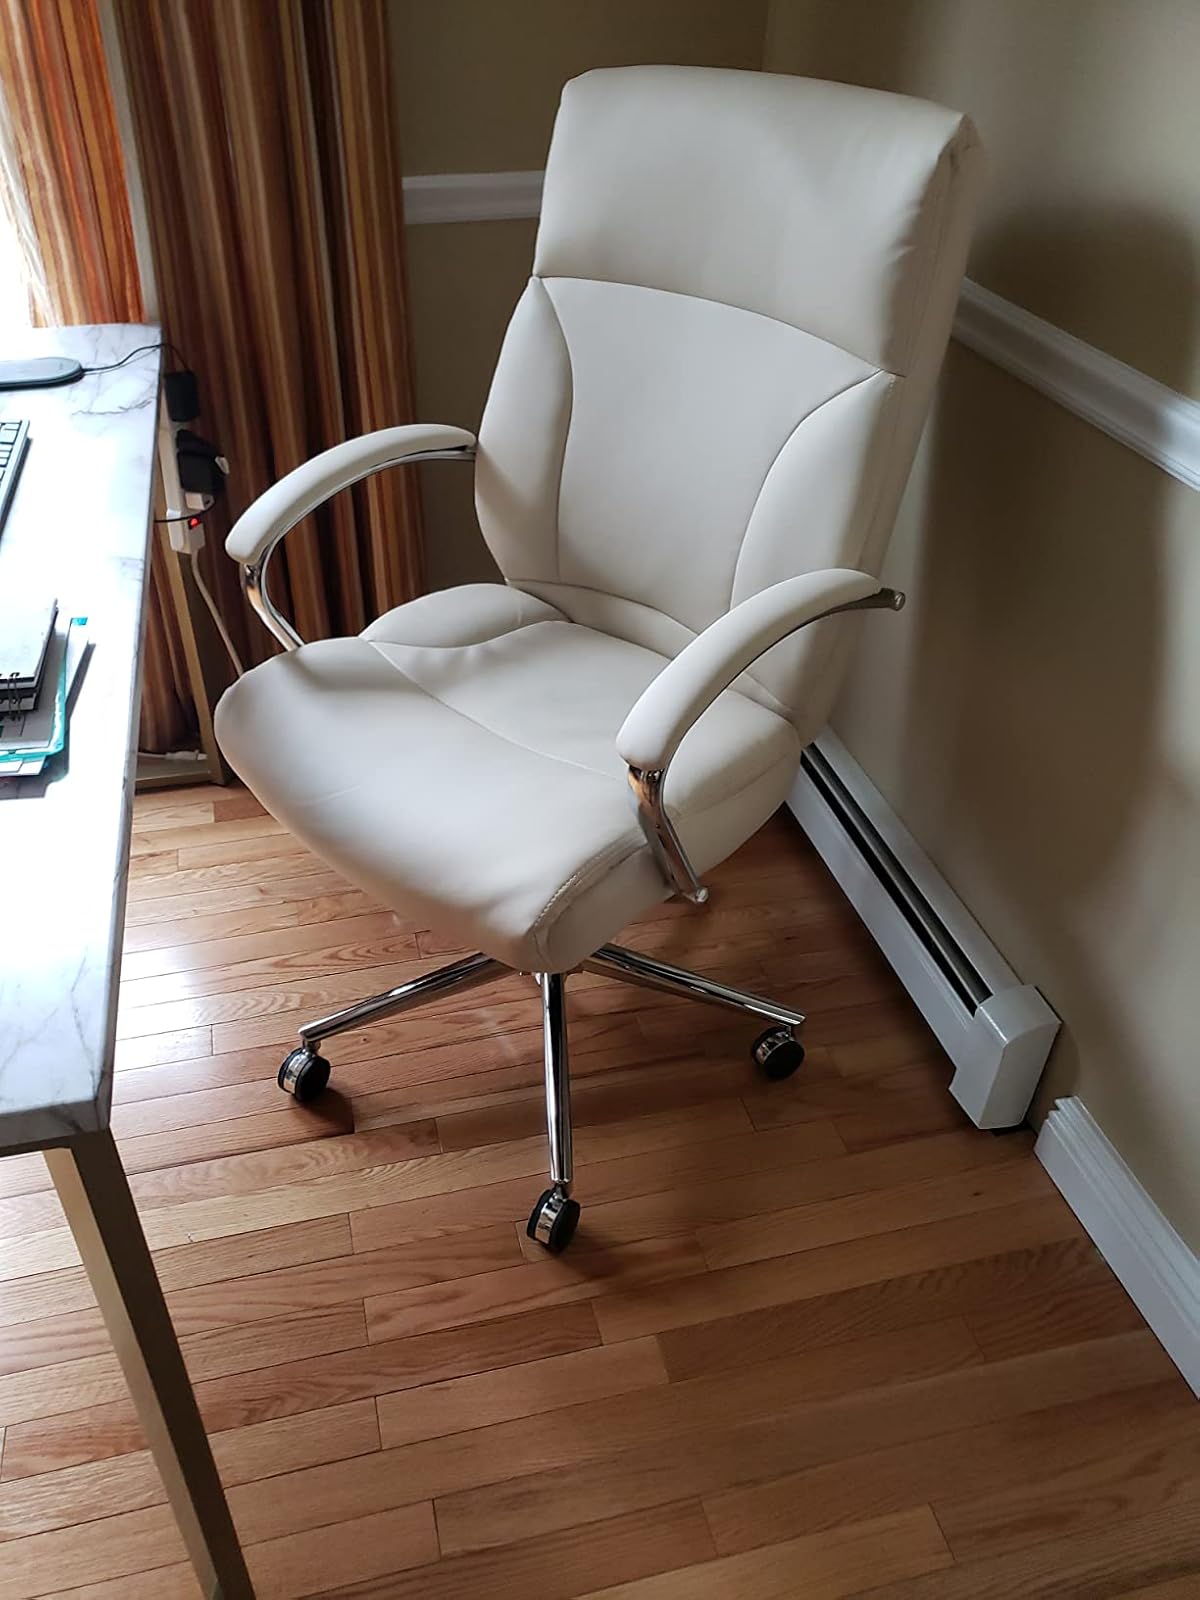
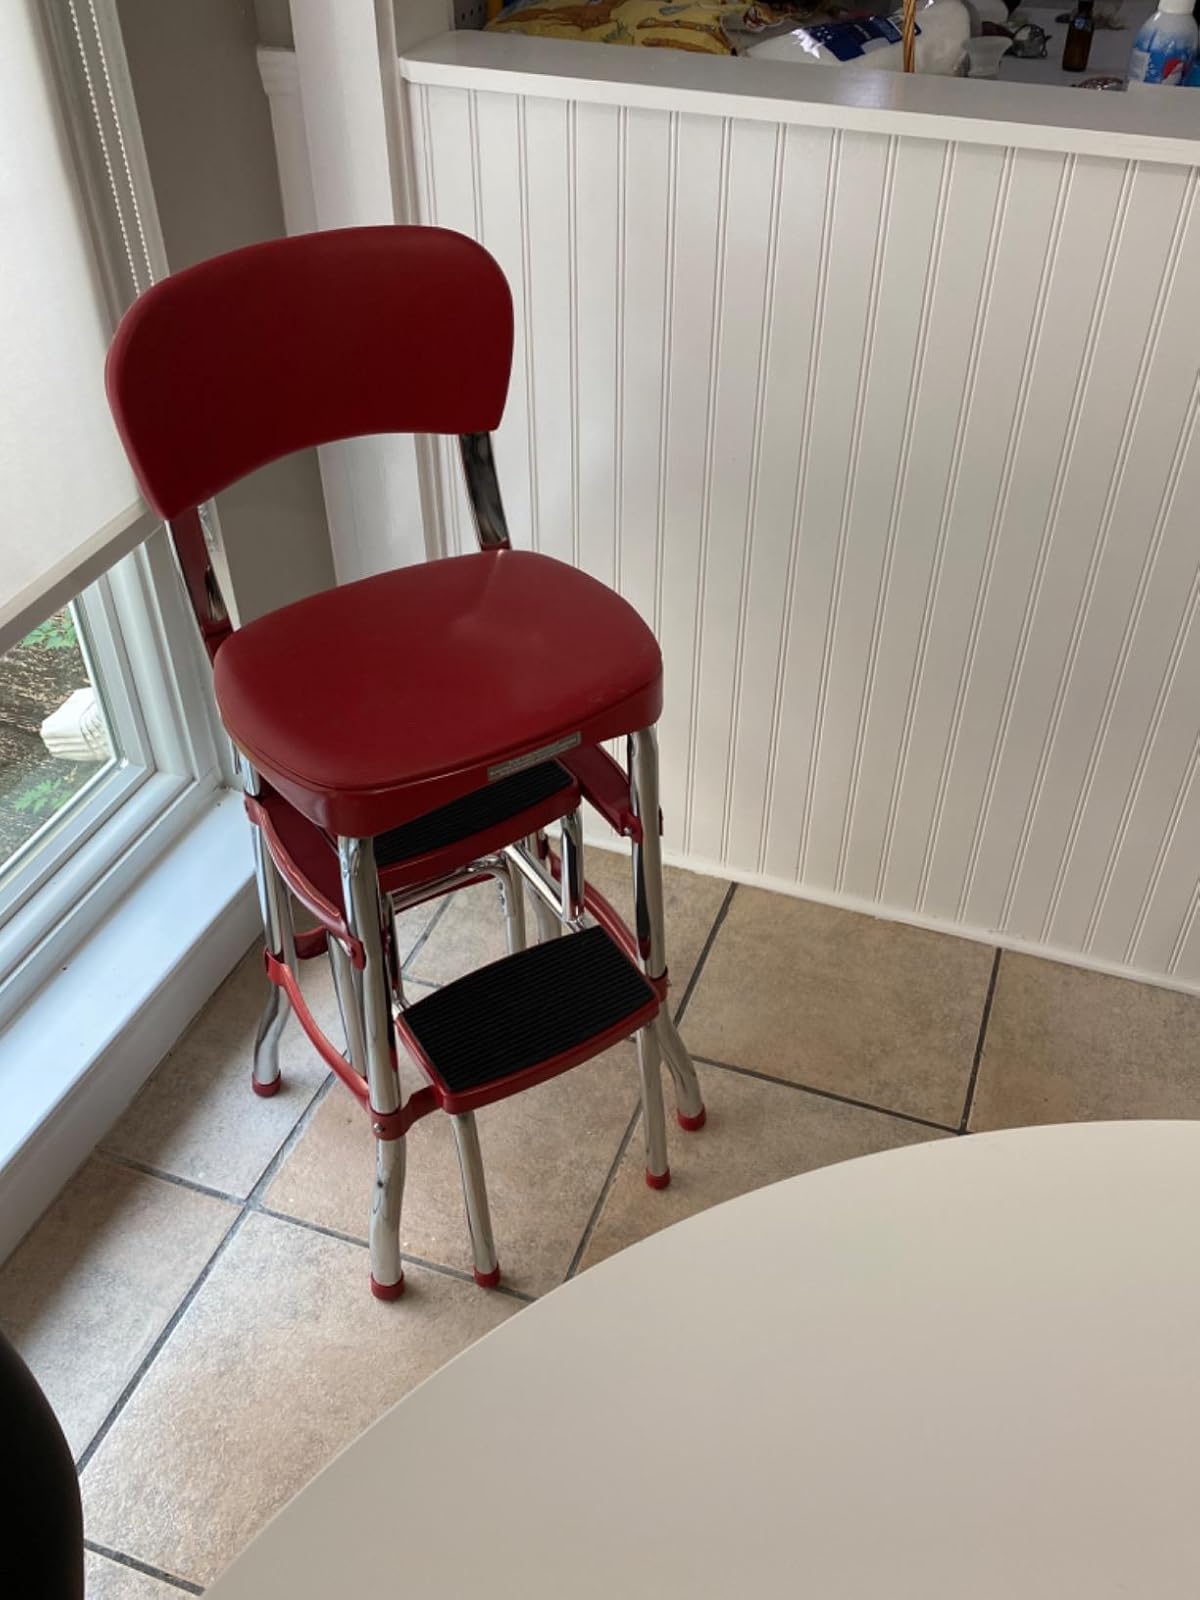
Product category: items_chair
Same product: no